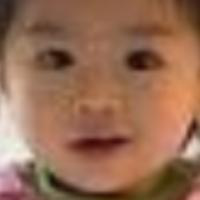
Age group: age 01-10